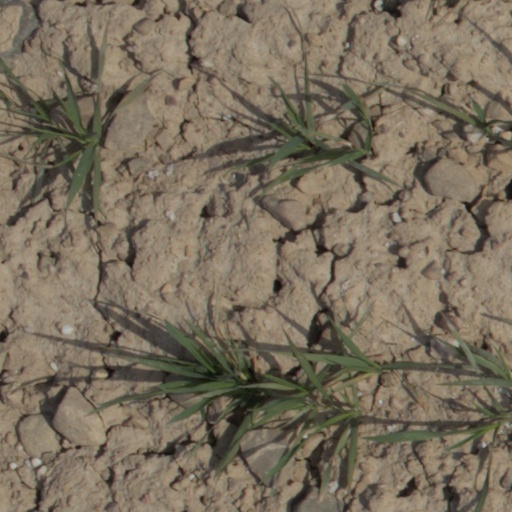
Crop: wheat